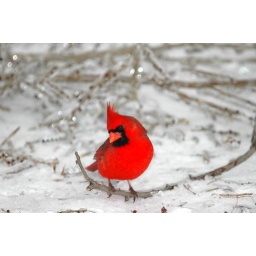
A bright red male cardinal perched on a small twig in the snow.